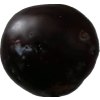
Label: plum